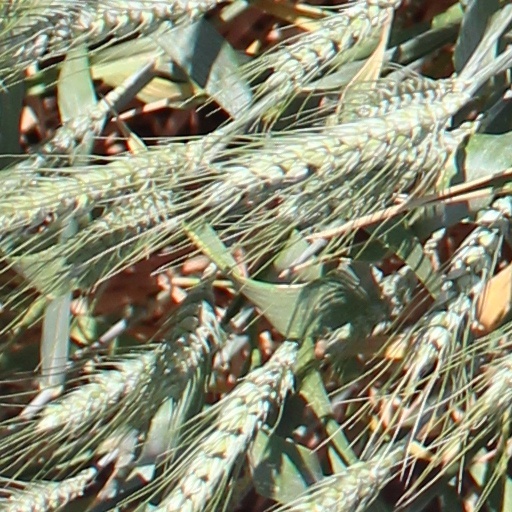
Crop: wheat